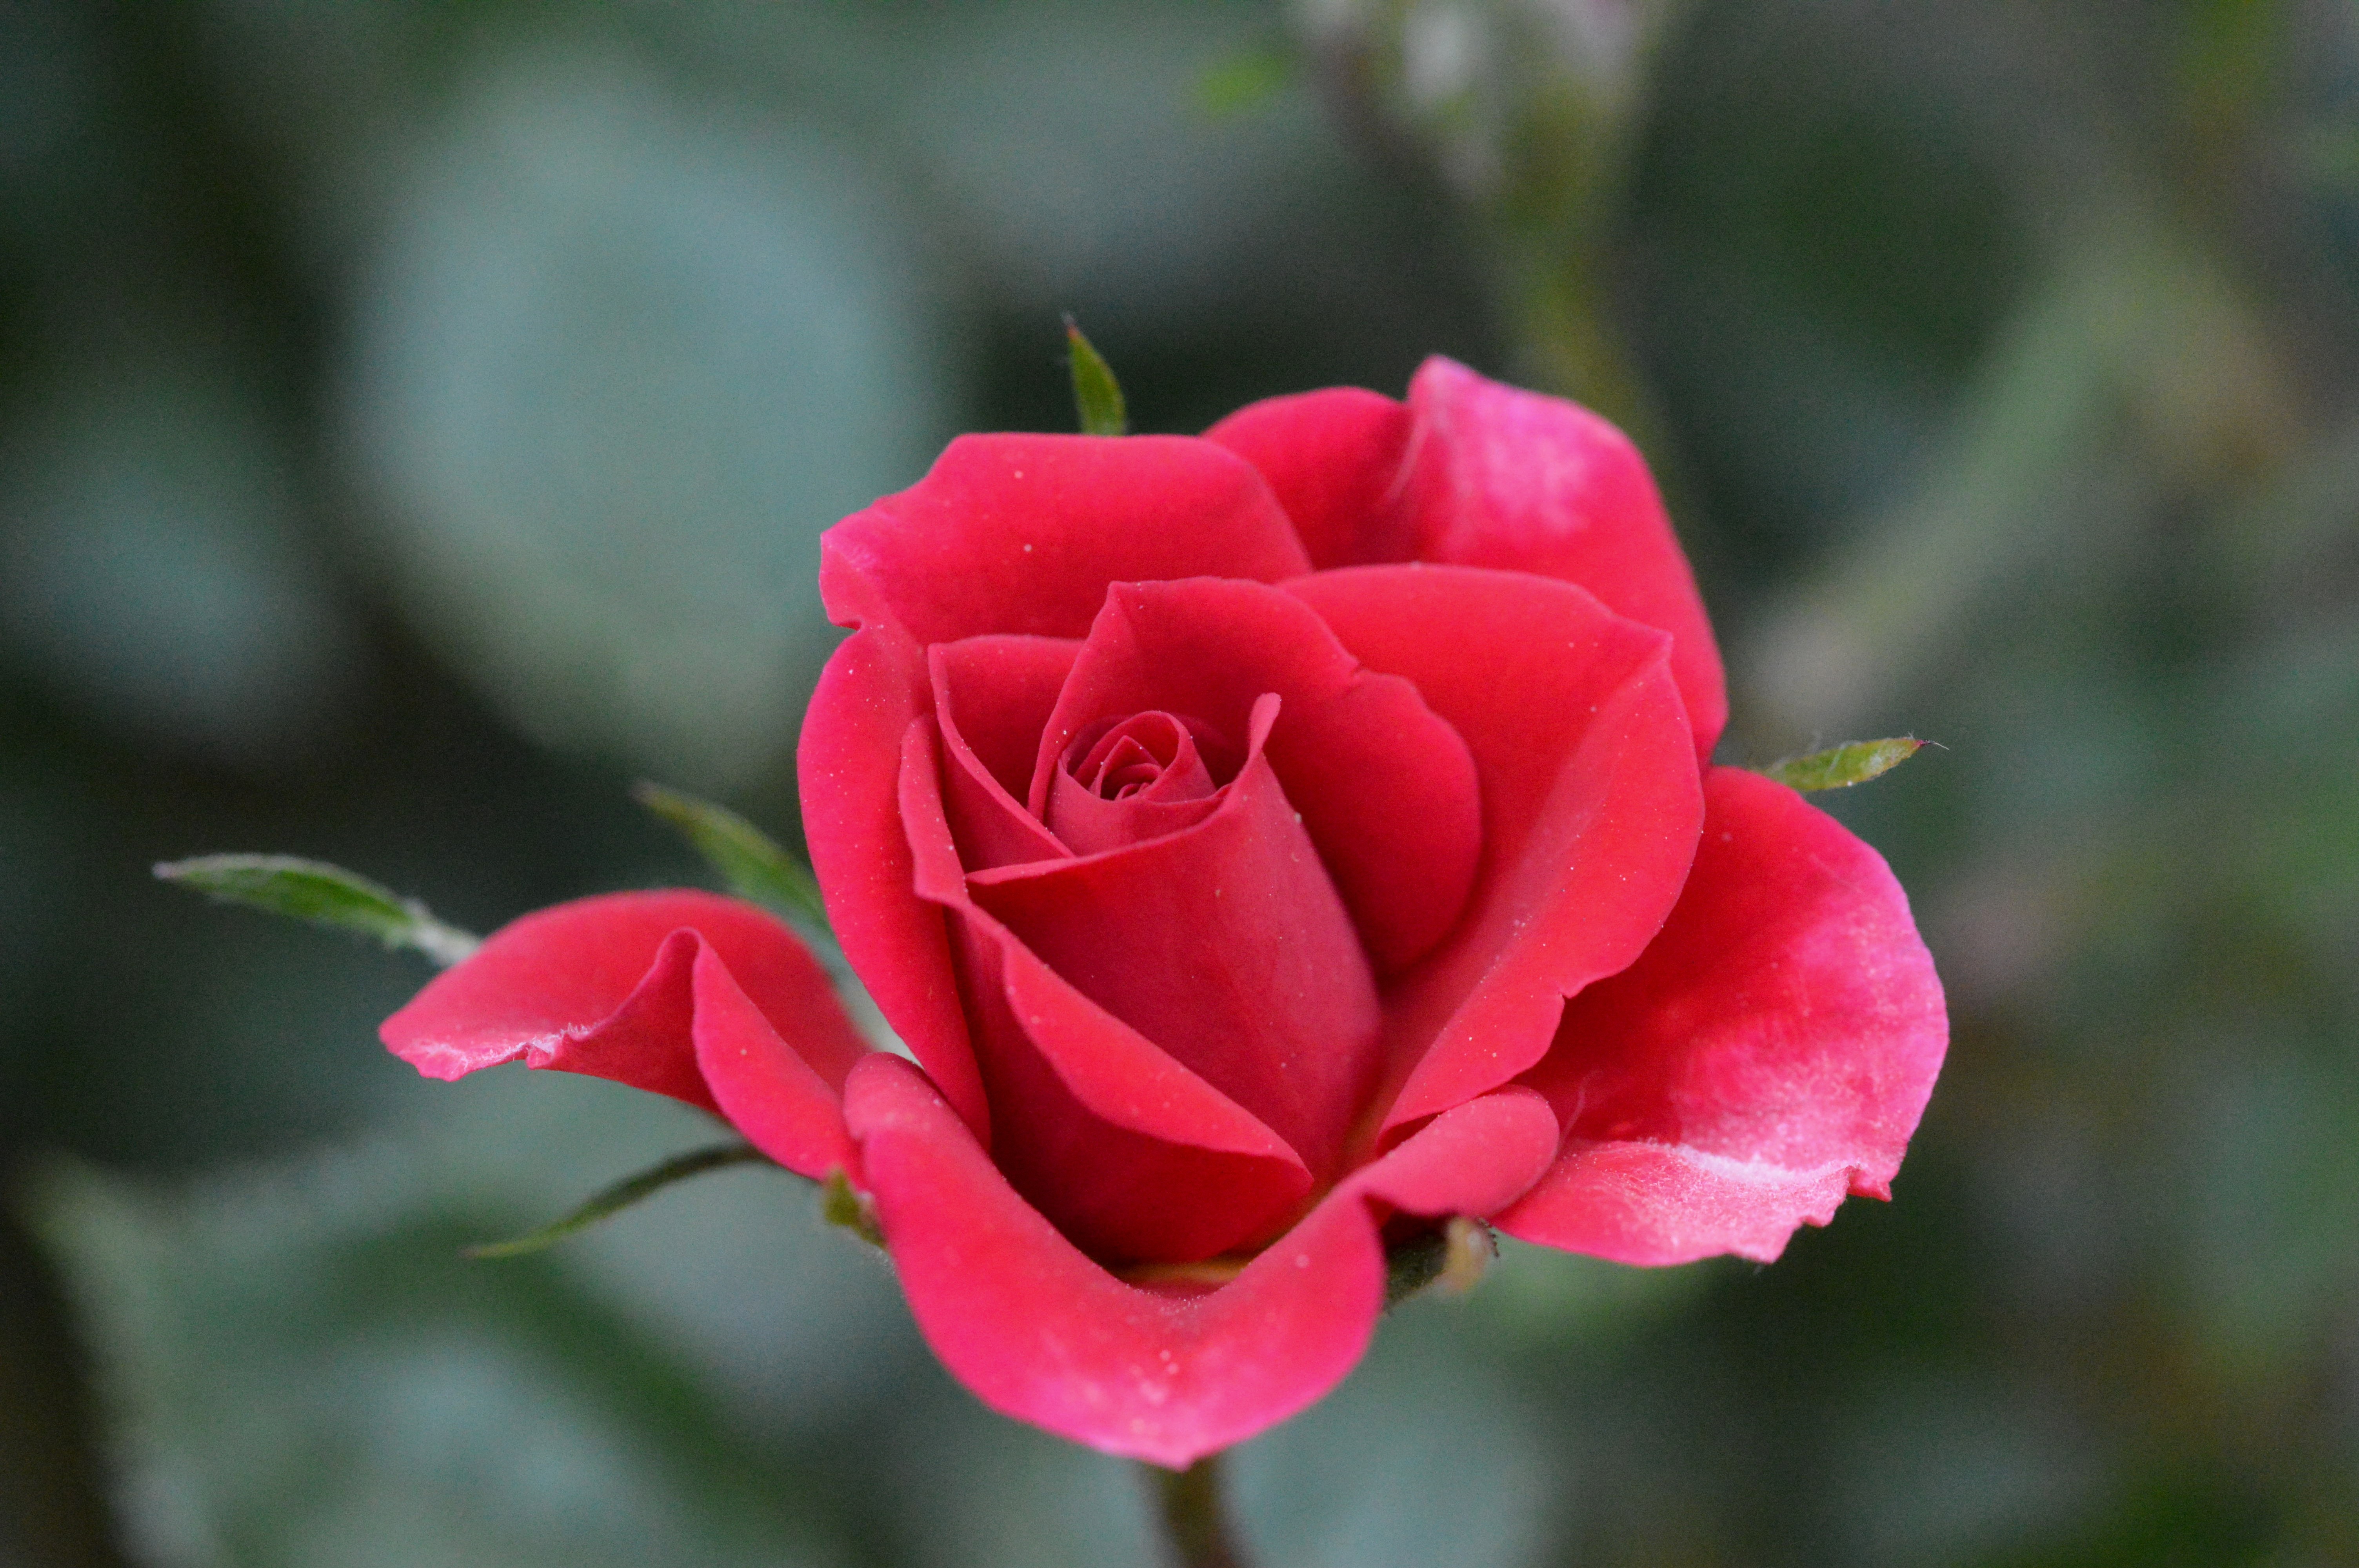
plant, flower, petal, rose, red, pink, flora, floribunda, macro photography, flowering plant, garden roses, rose family, flower buds, plant stem, land plant, rosa centifolia, rose order